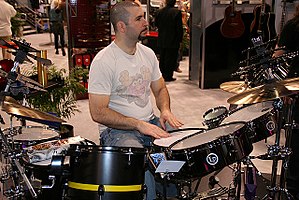
John Dolmayan
John Dolmayan i 2009.
John Dolmayan er mest kendt som trommeslageren i det alternative metal-band System of a Down. I 2006 blev han kåret til årets trommeslager.